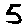
Label: 5